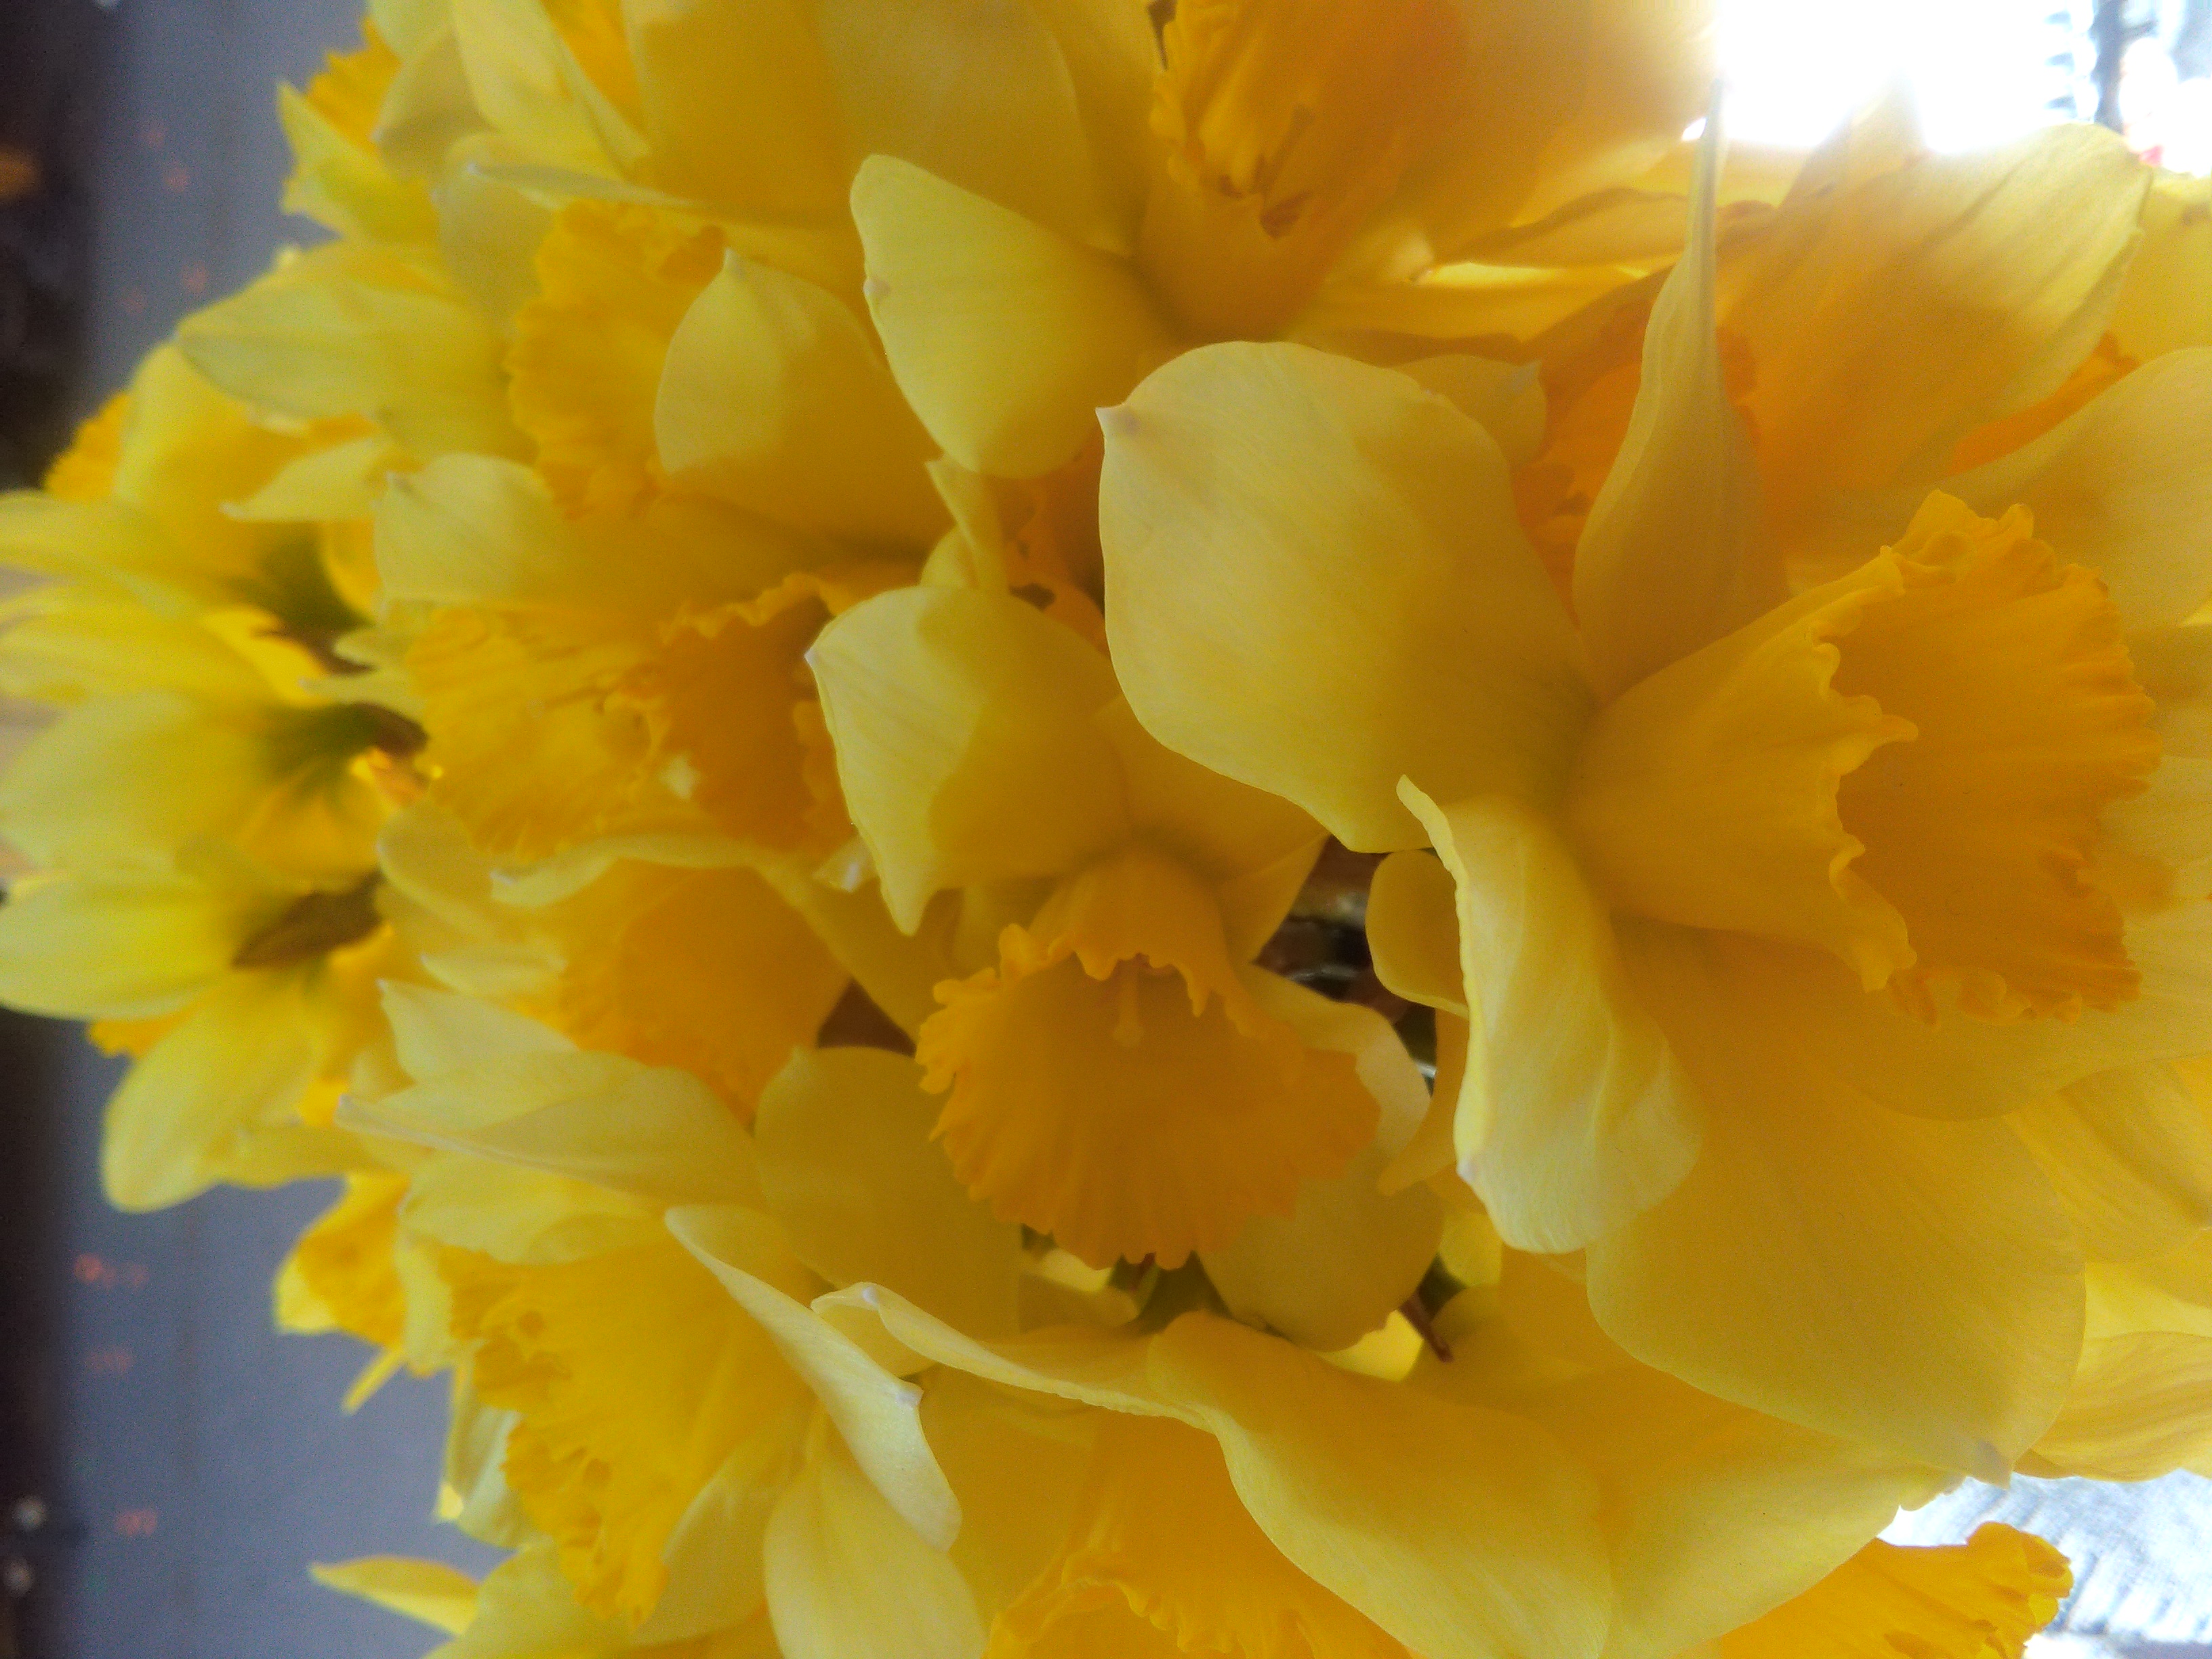
spring, petal, yellow, flower, plant, flowering plant, cut flowers, begonia, pink family, perennial plant